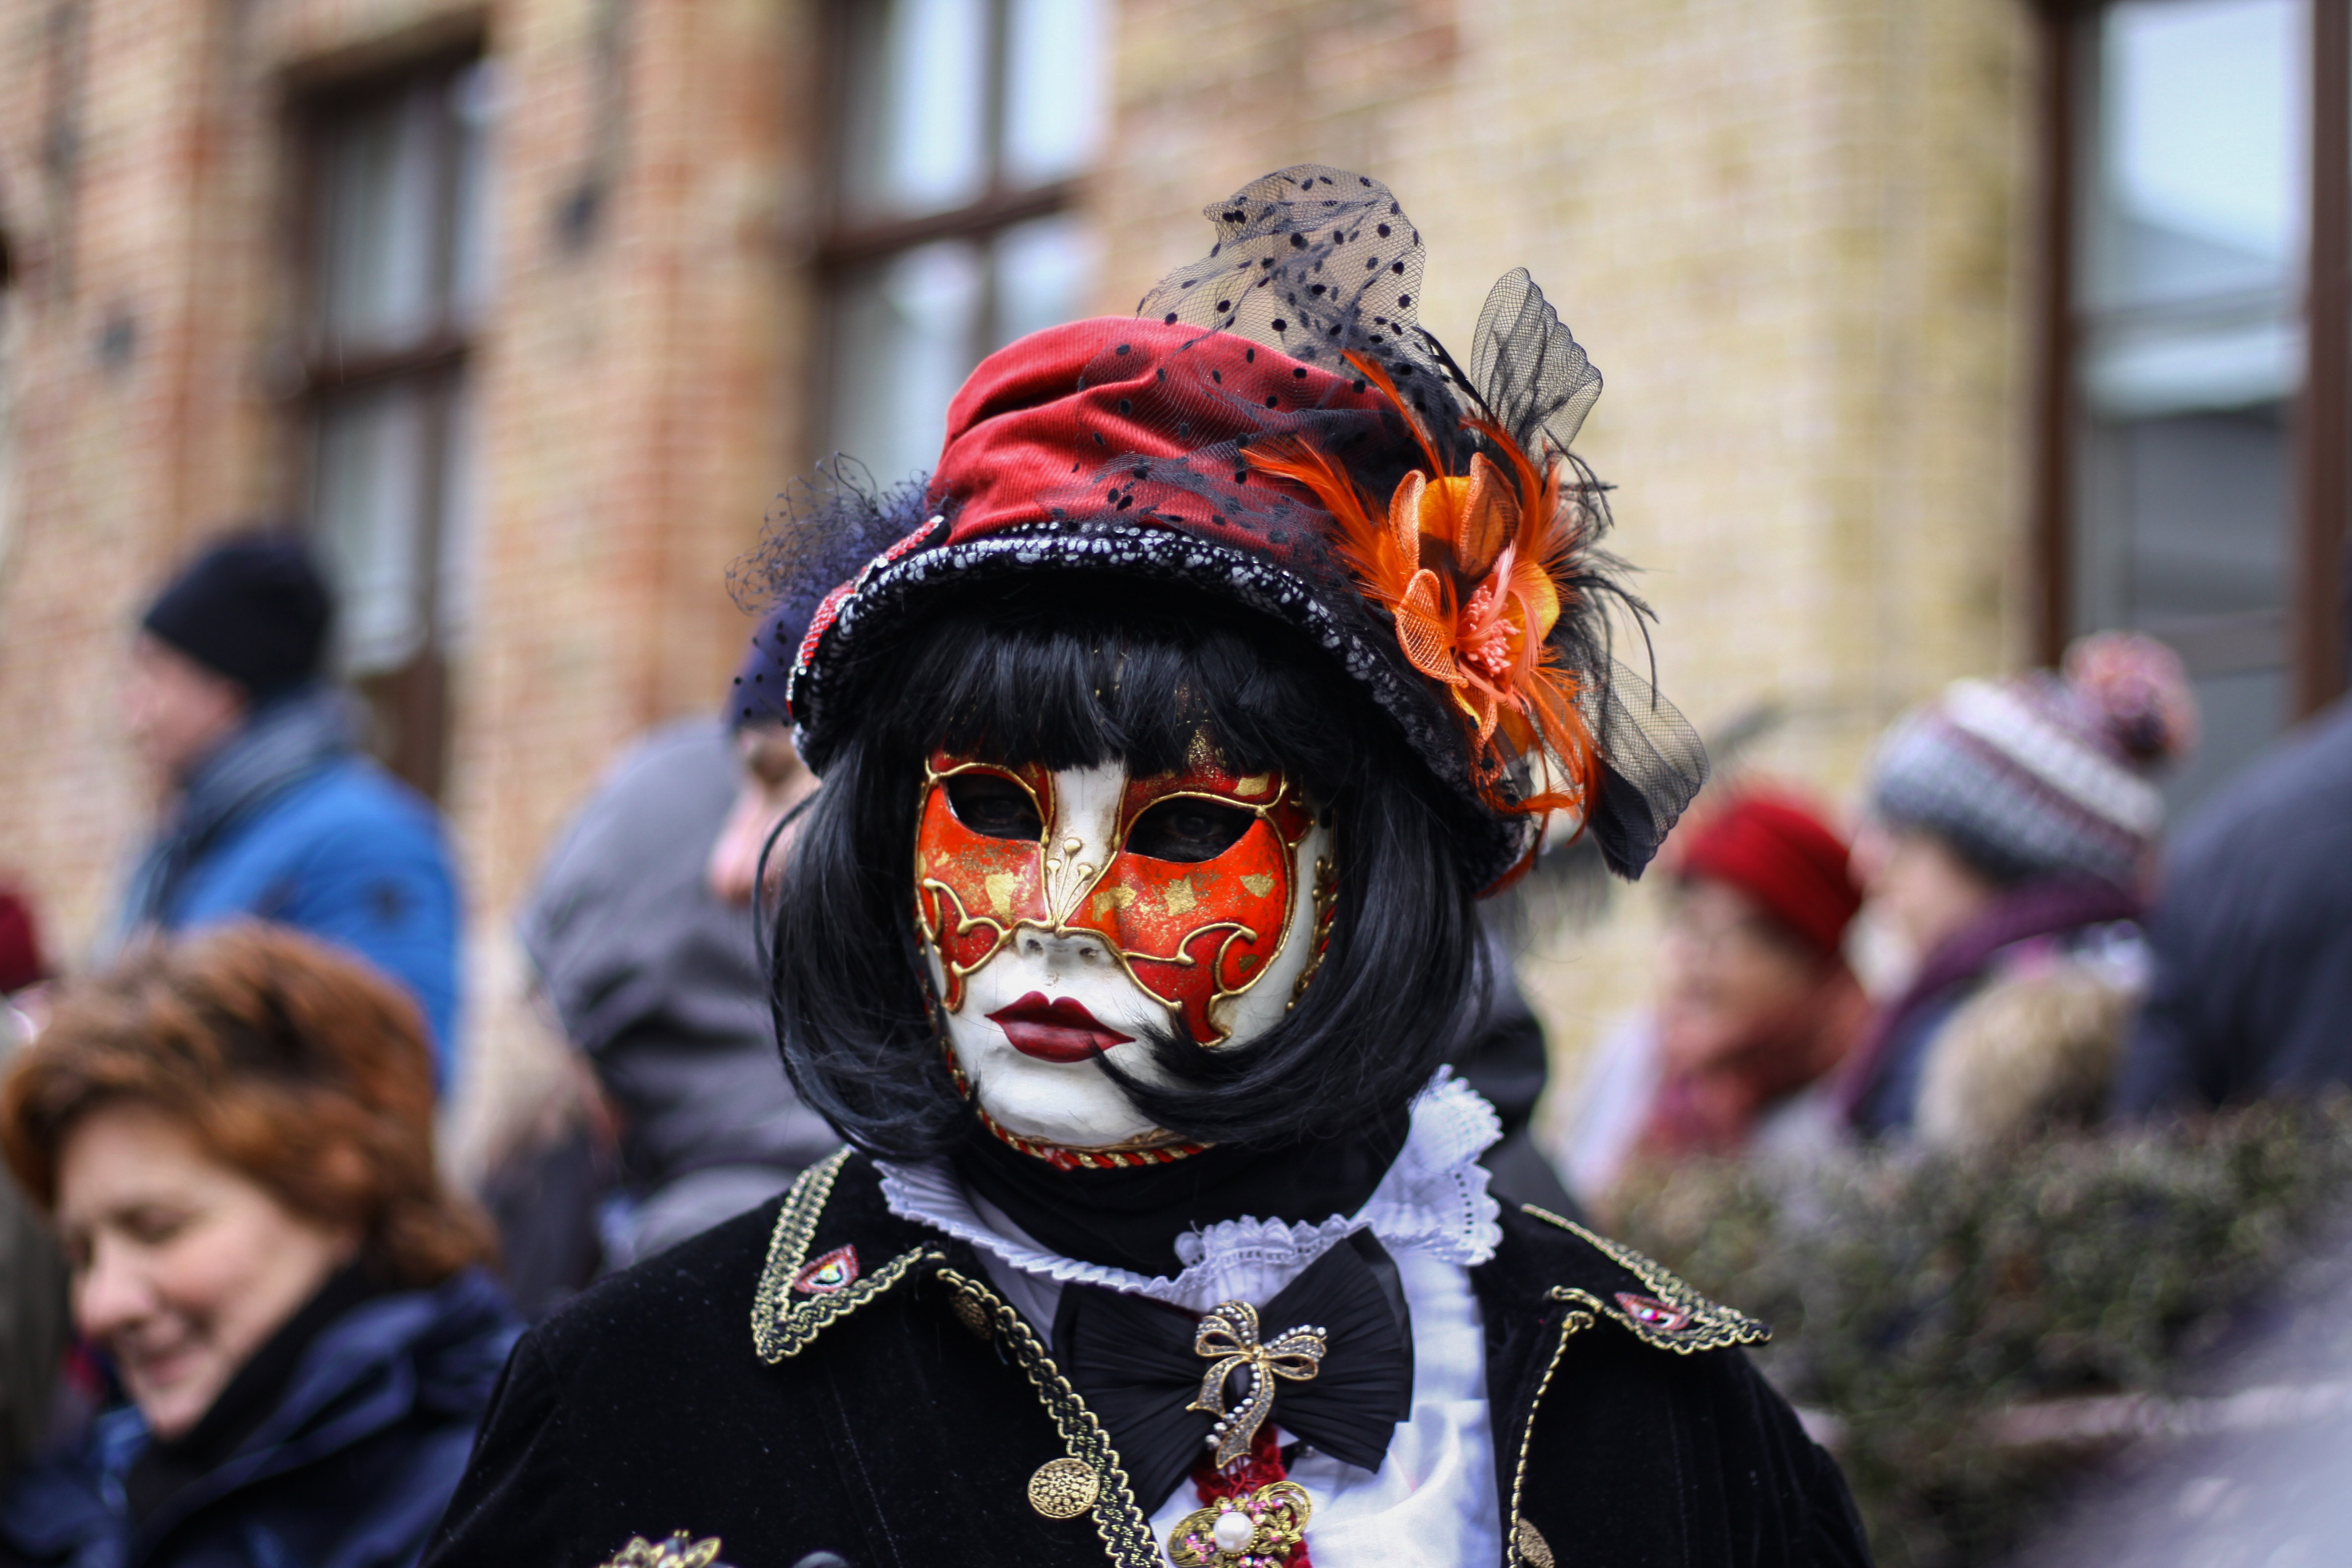
street, carnival, black, headgear, festival, mask, head, disguise, event, tradition, costume, masque, brugges, venetian, venetian costumes